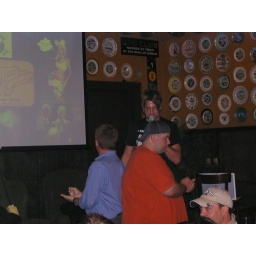
Flying Saucer - Tim kicks some butt in paper rock scissors 02